Antun Bauer (bishop)

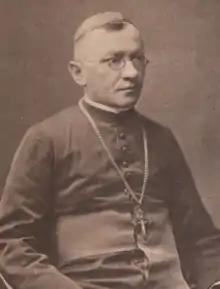
Archbishop Bauer in 1914

Antun Bauer (11 February 1856 – 7 December 1937) was a Croatian theologian and philosopher who served as Archbishop of Zagreb.